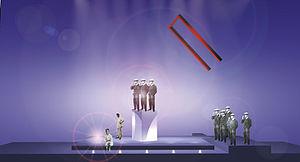
Der Jasager de Kurt Weill et Bertold Brecht
Sylvain Lhermitte est un metteur en scène et architecte français.